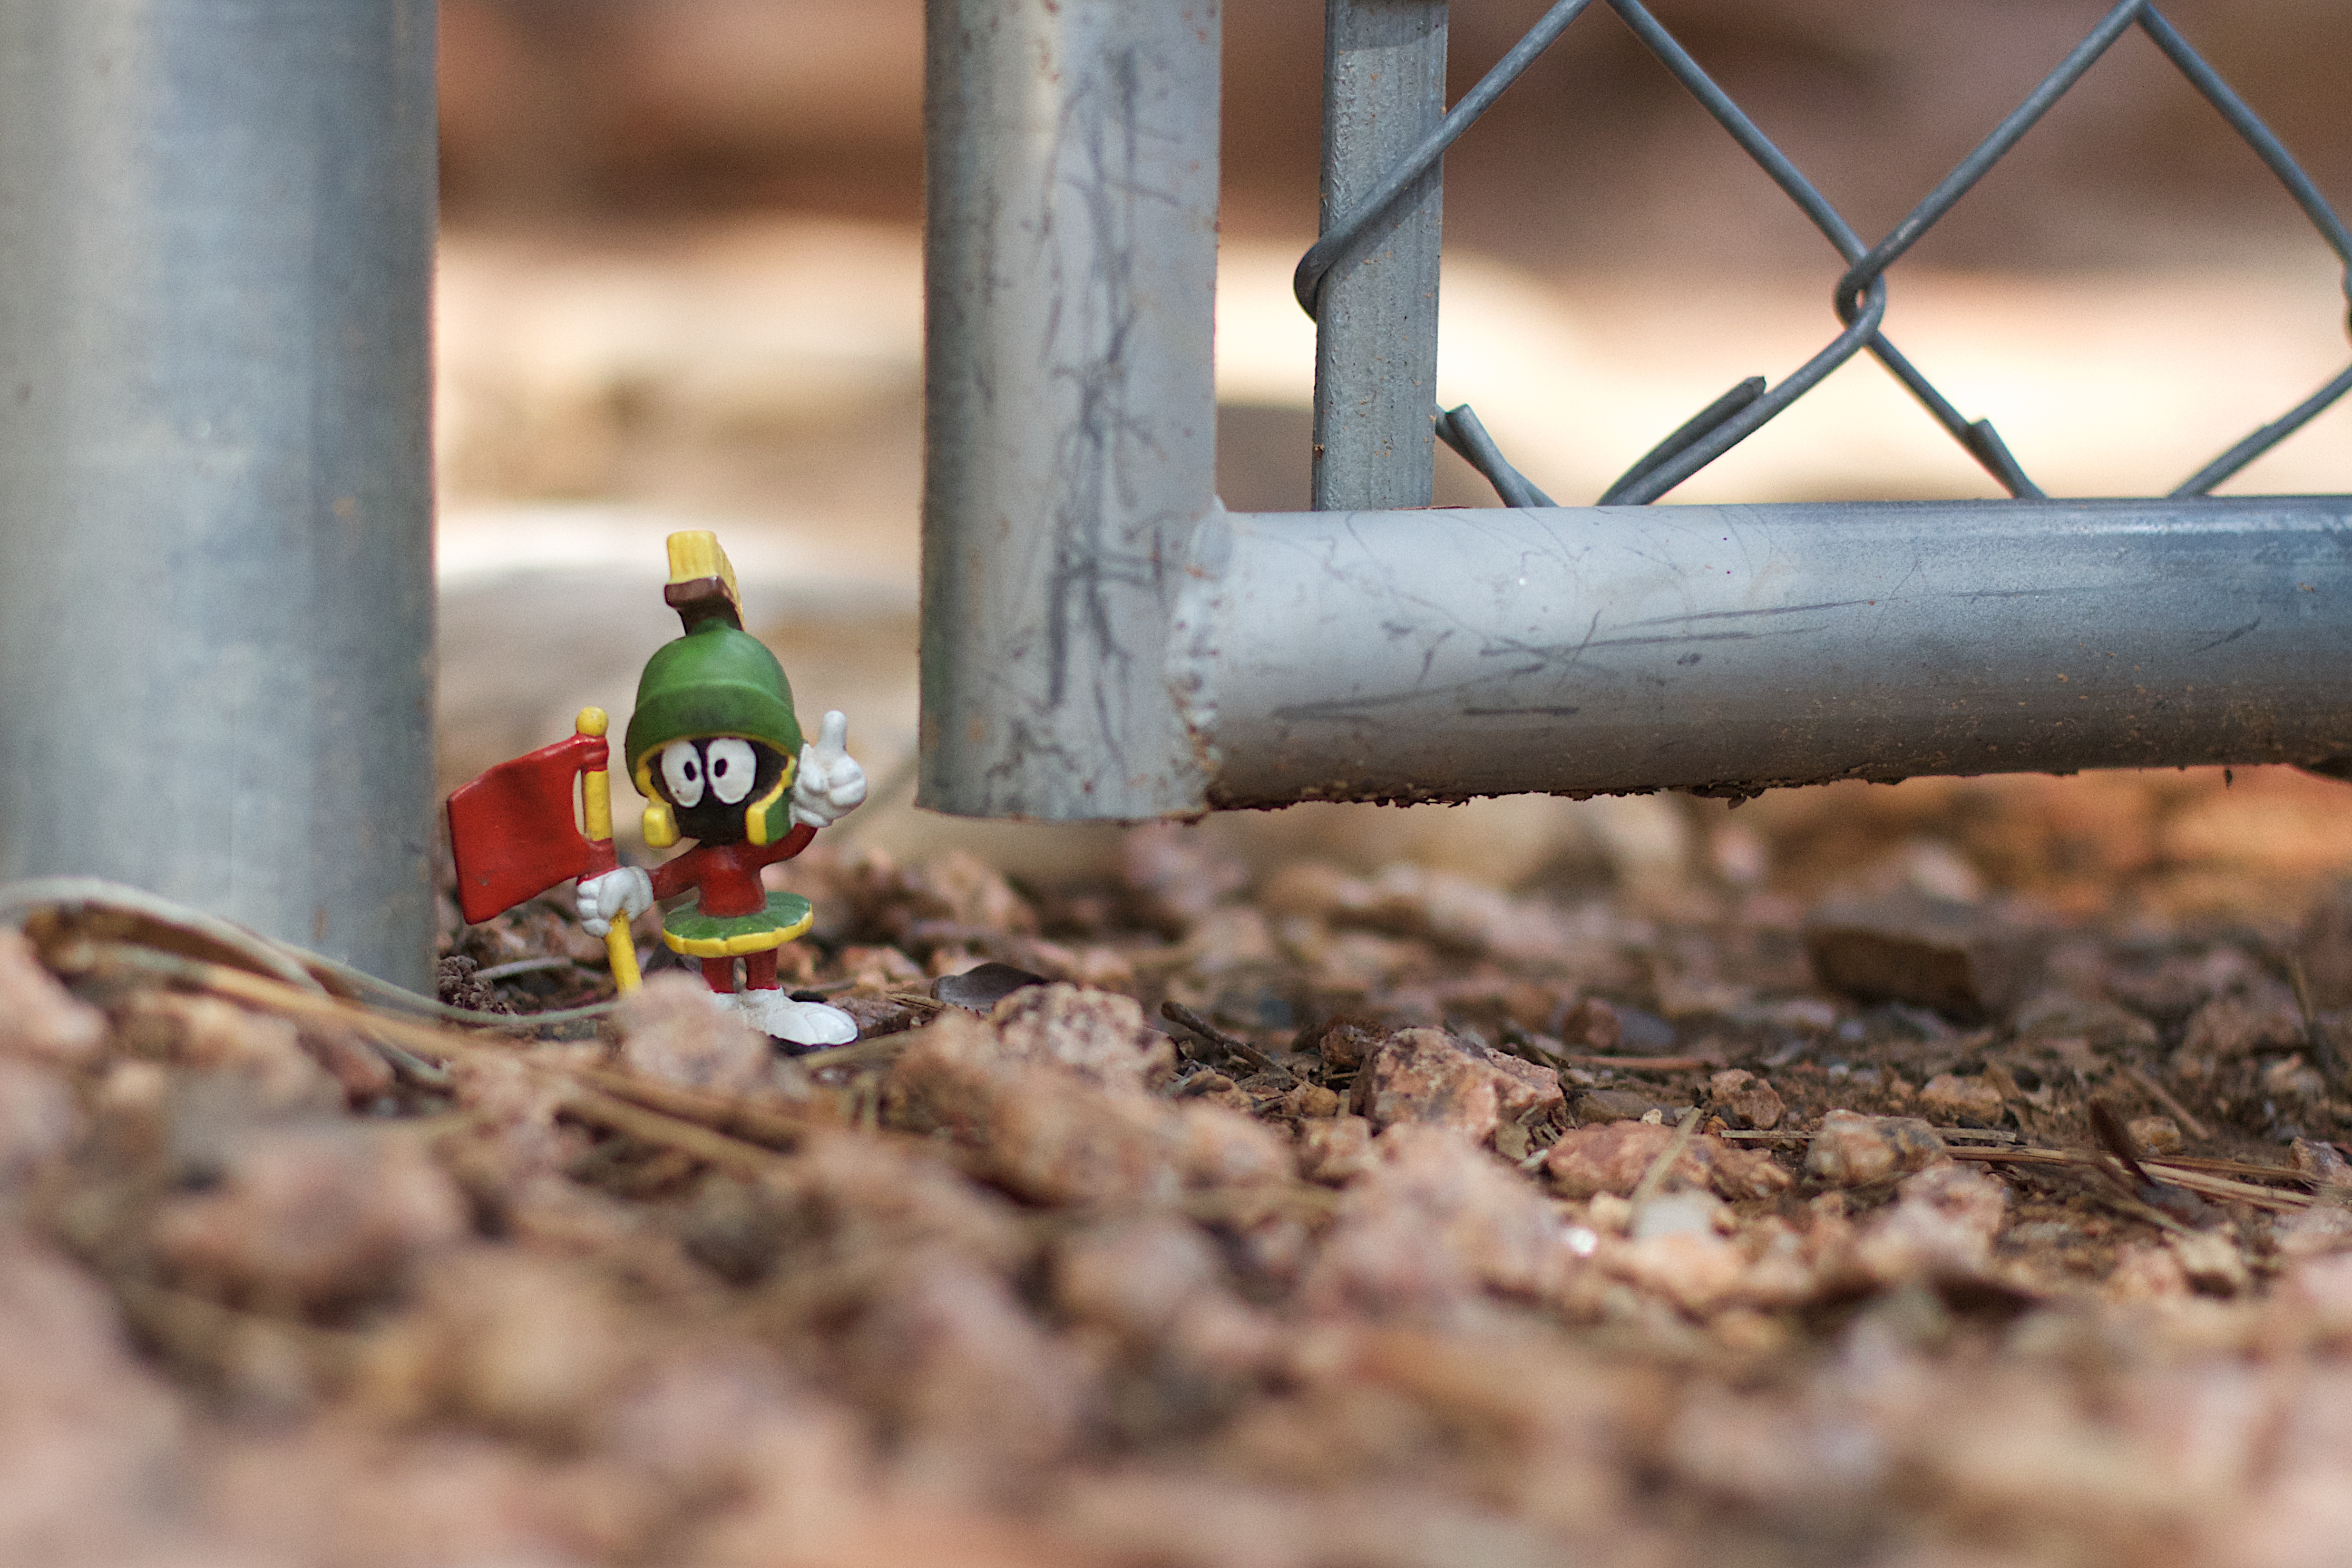
bird, soil, marvinmartian